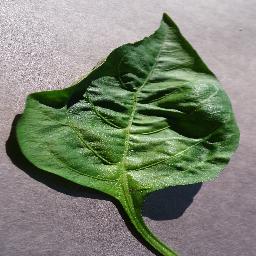
Label: Pepper,_bell___healthy